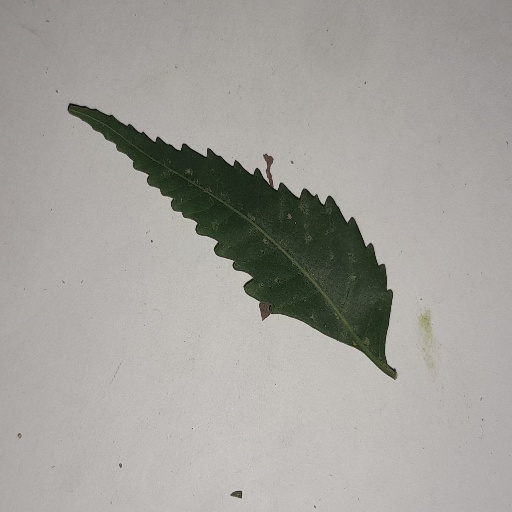
Species: Neem
Leaf condition: Powdery Mildew